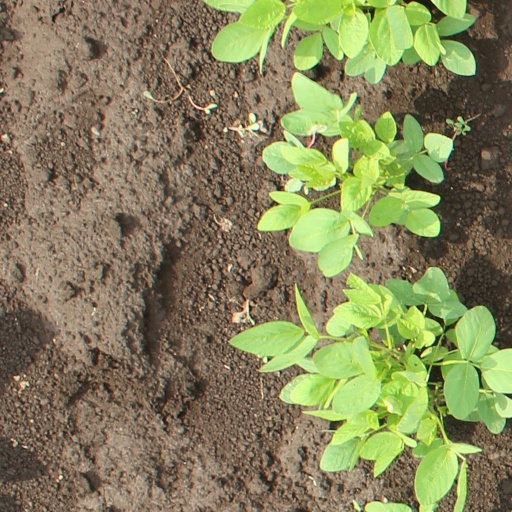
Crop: soybean